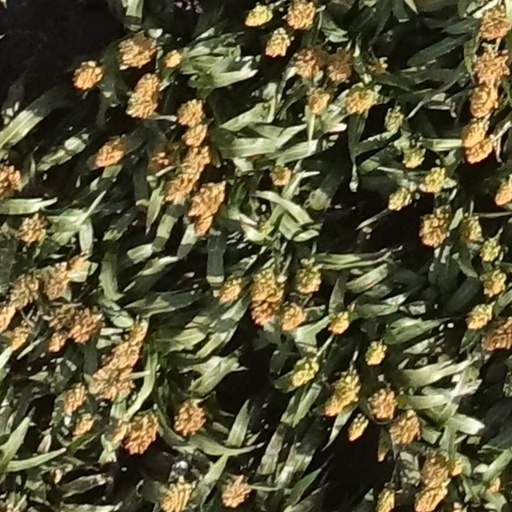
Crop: sorghum